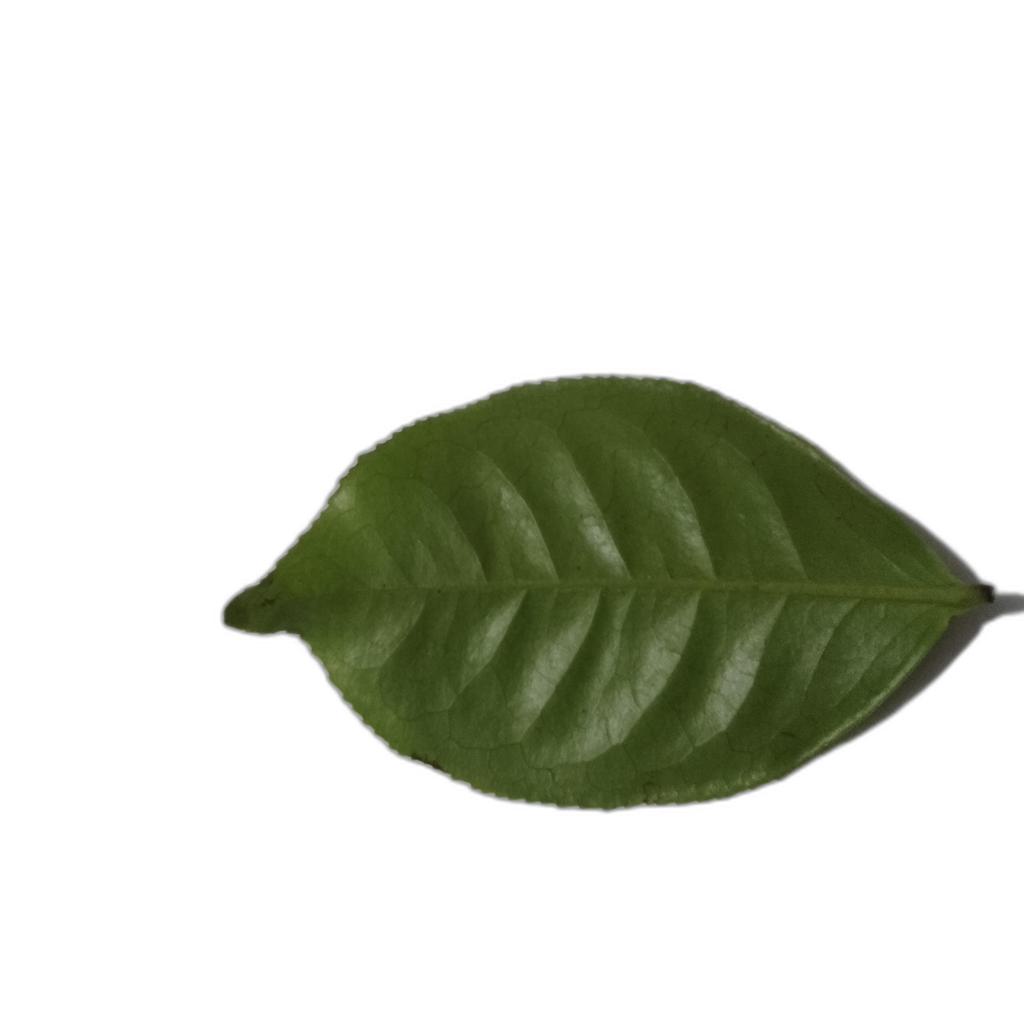
Label: Healthy